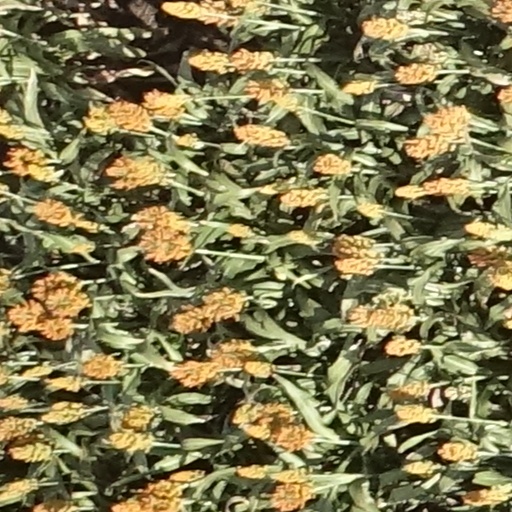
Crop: sorghum